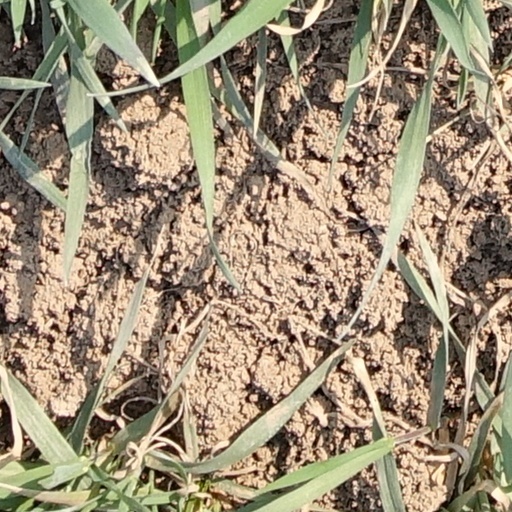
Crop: wheat